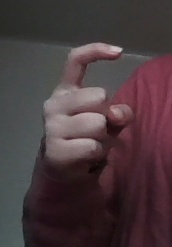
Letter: ra